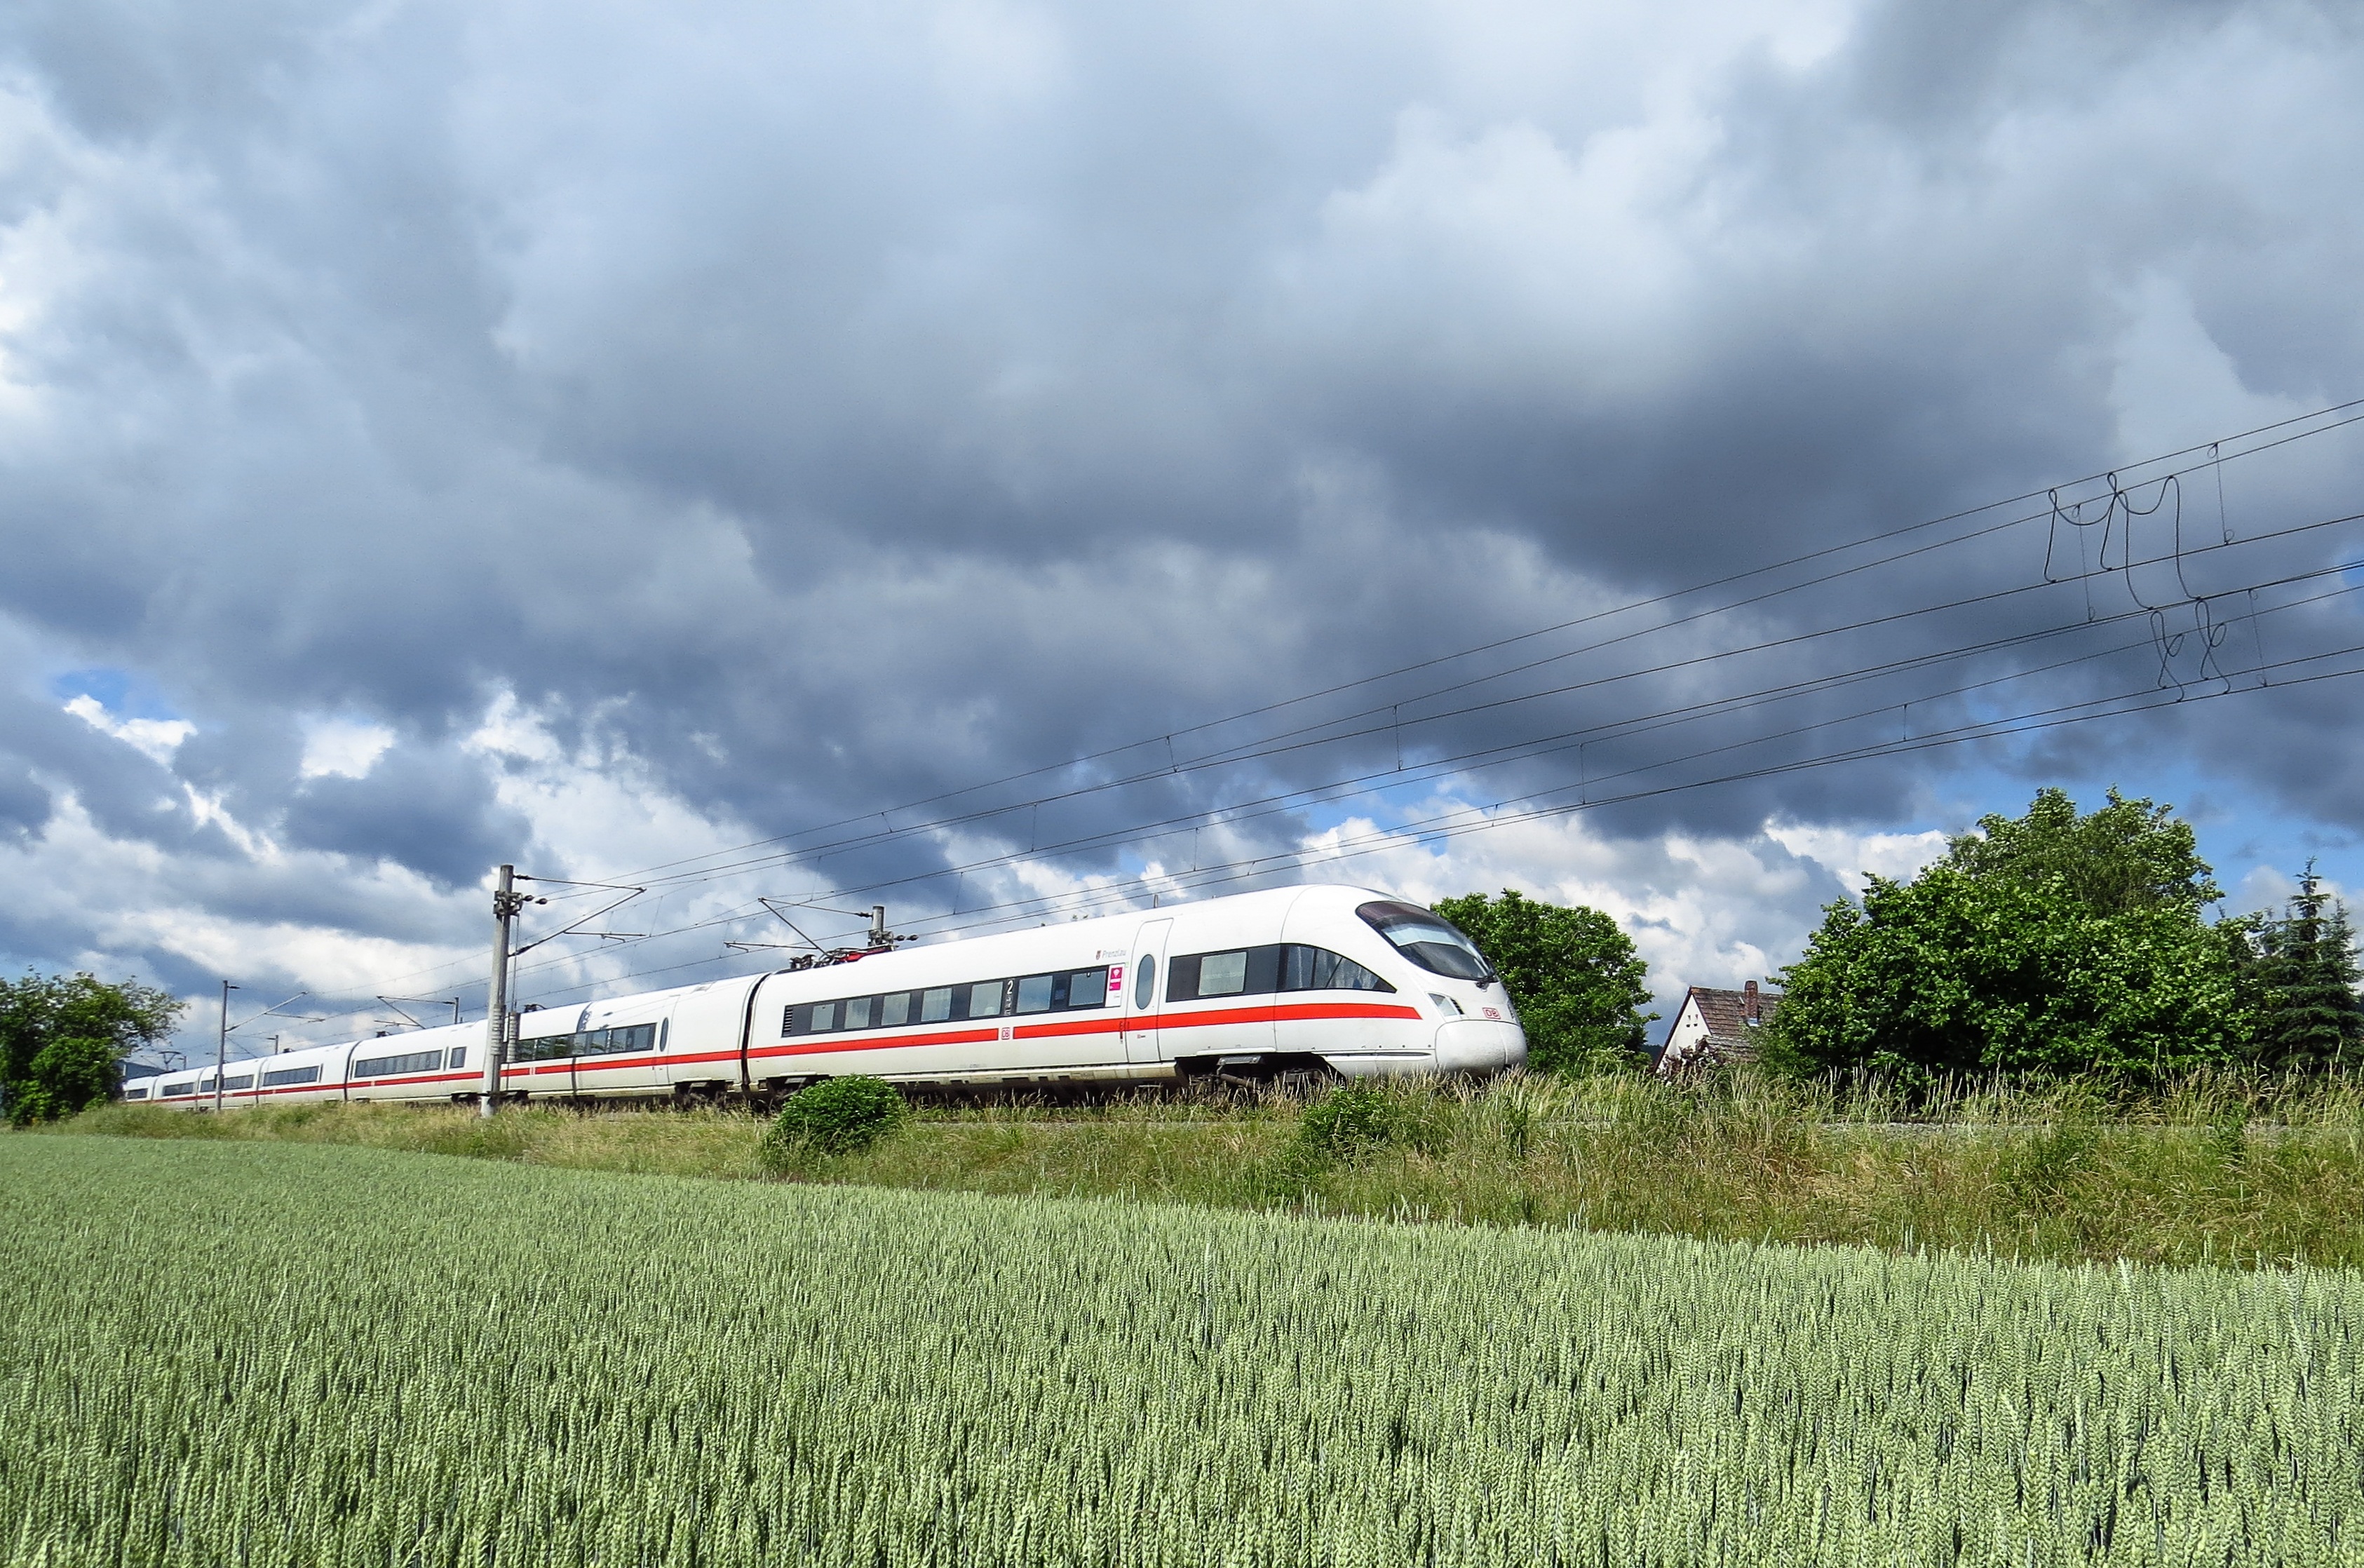
grass, track, field, farm, train, transport, ice, vehicle, aviation, locomotive, airliner, trains, rail transport, rural area, intercity express, grass family, atmosphere of earth, high speed rail